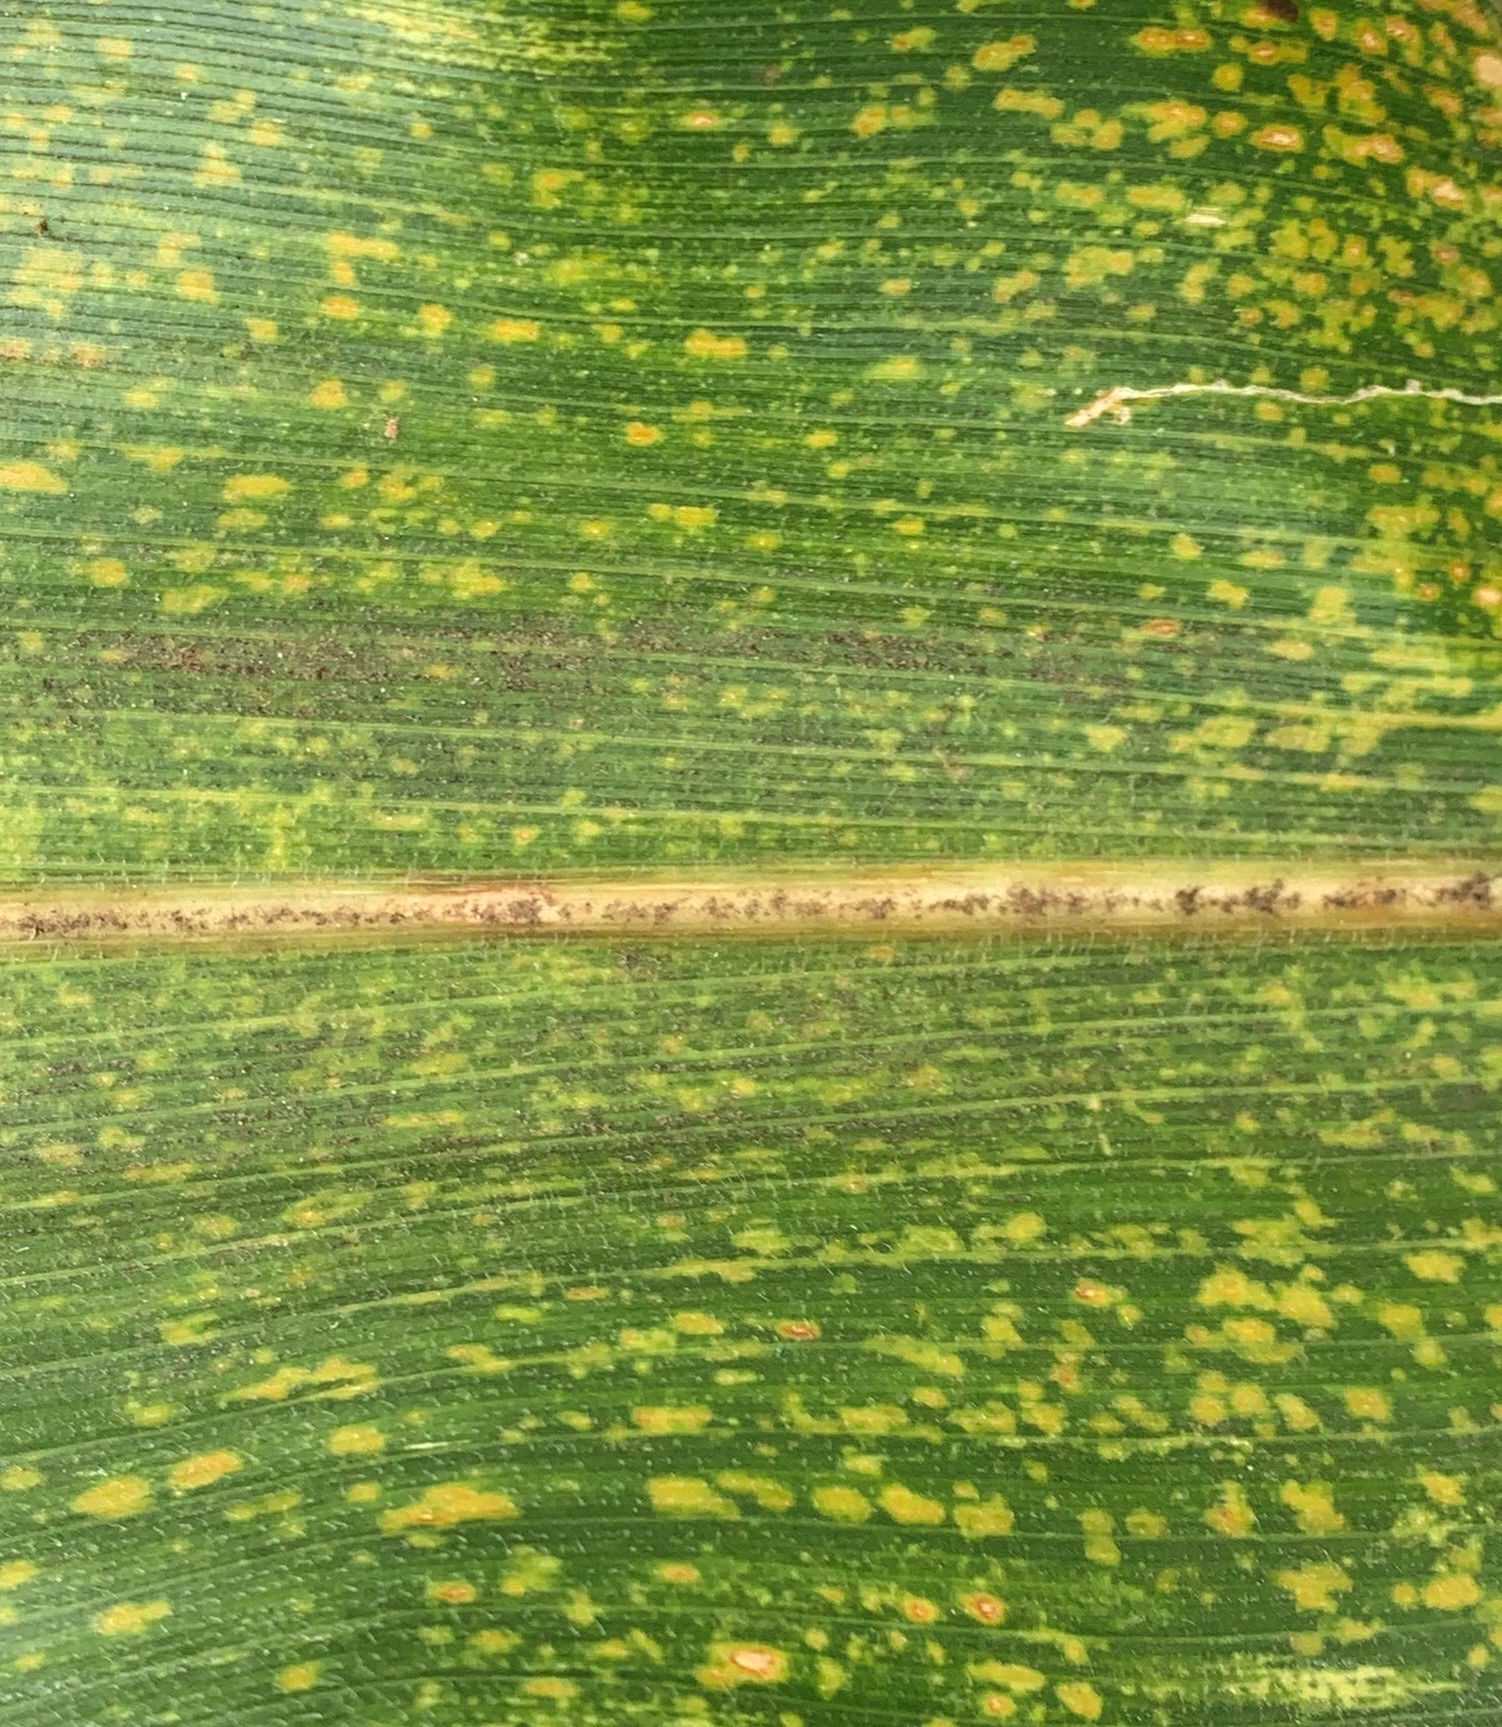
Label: MLN